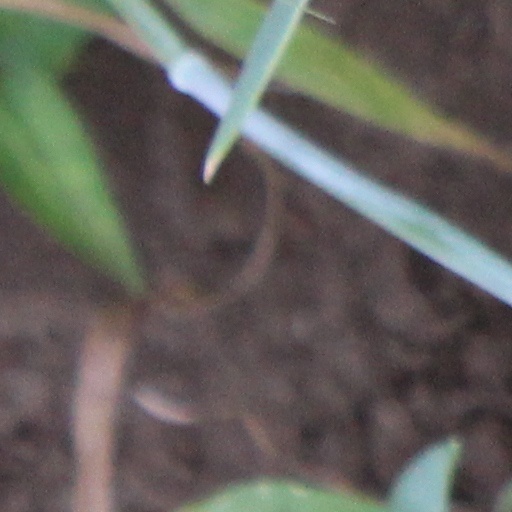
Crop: wheat